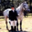
Label: horse